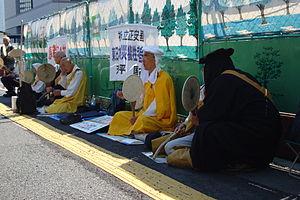
Le mouvement antinucléaire désigne l'ensemble des personnes et organisations qui s'opposent de façon générale à l'utilisation civile ou militaire de l'énergie nucléaire sous quelque forme que ce soit. Cette opposition peut s'étendre de la bombe atomique aux différentes armes utilisant l’uranium appauvri, jusqu'à la production d’électricité d’origine nucléaire, l'irradiation des aliments et l’utilisation de la radioactivité.